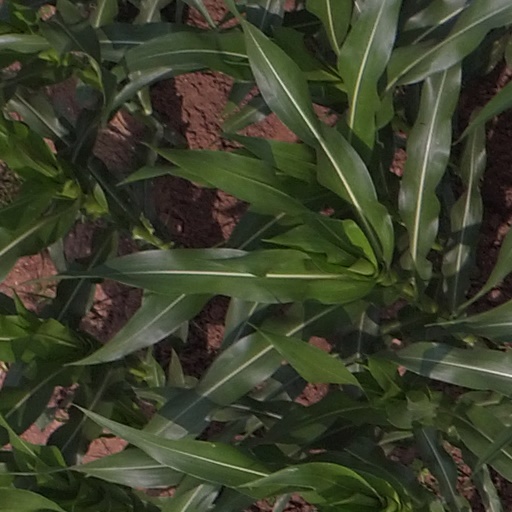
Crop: maize; corn